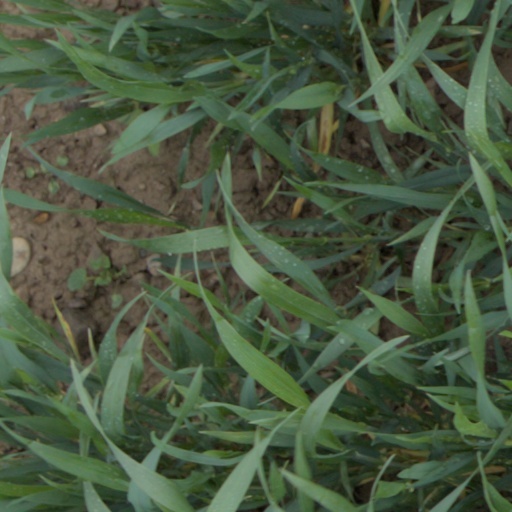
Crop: wheat